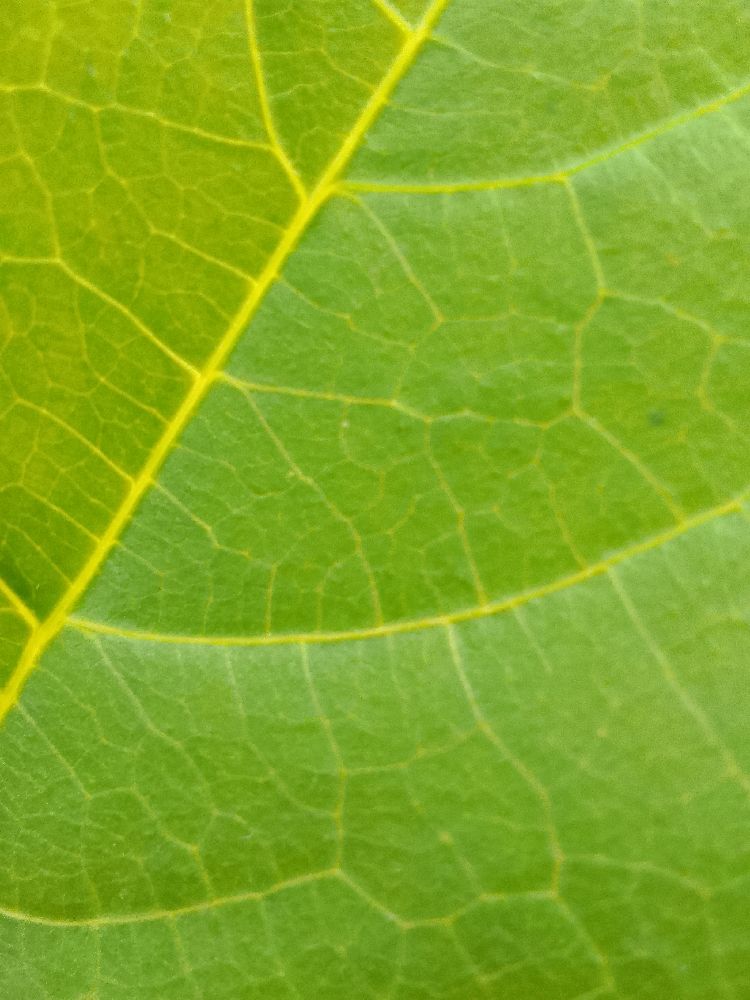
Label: healthy